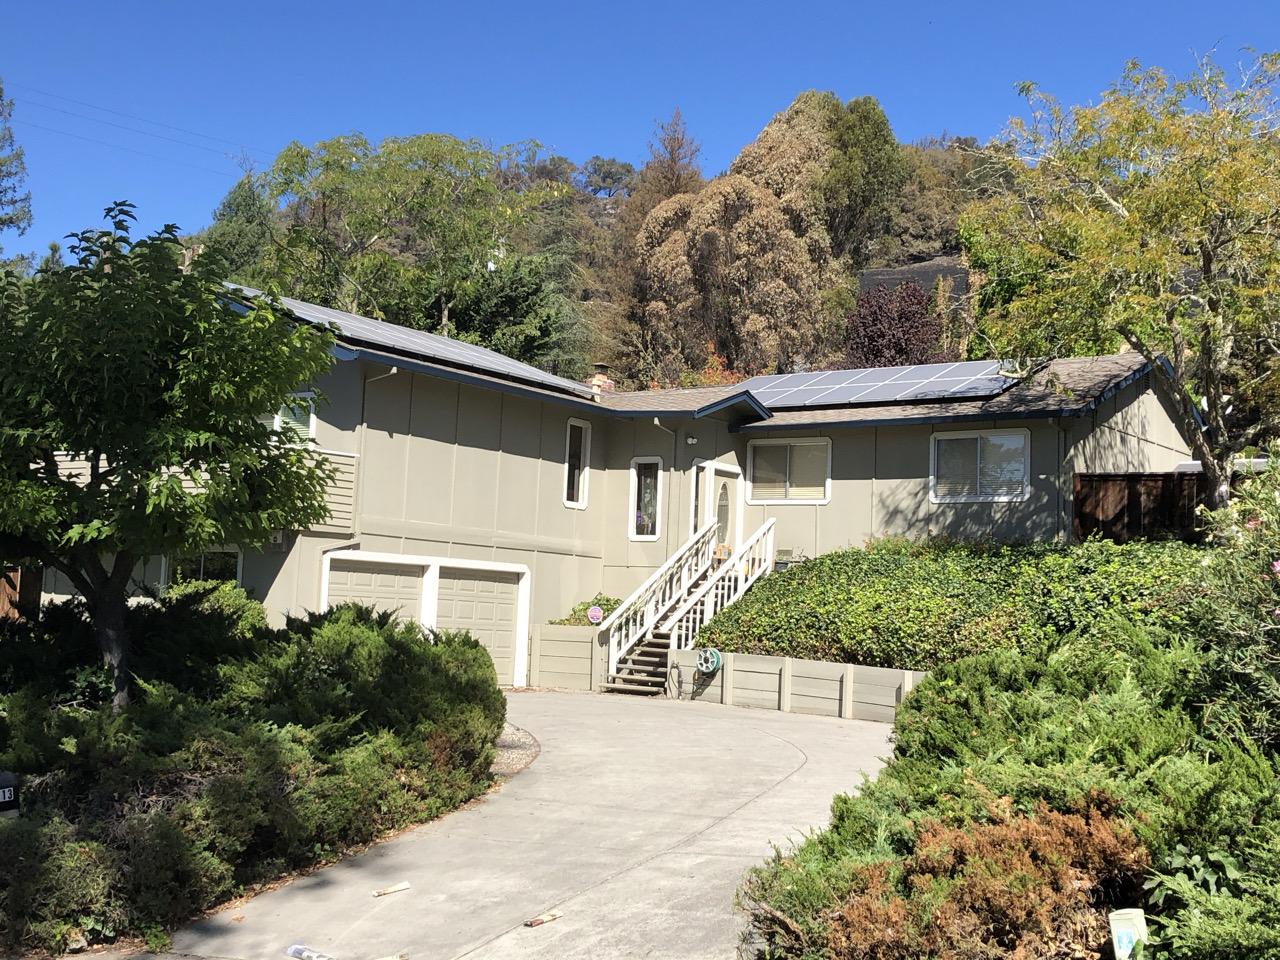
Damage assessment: no_damage